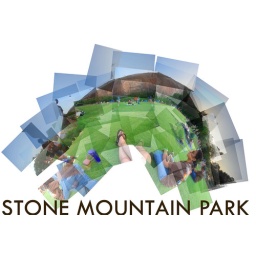
The famous stone mountain in Stone Mountain, Georgia. Made from 30 photos.